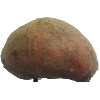
Label: potato_sweet